1872 Owens Valley earthquake

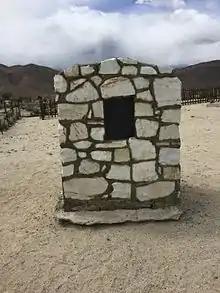
Original plaque and memorial for the 1872 earthquake

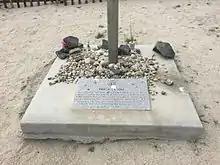
More recent memorial of the earthquake, installed March 26, 1988

Researchers later estimated that similar earthquakes occur on the Lone Pine fault every 3,000–4,000 years. However, the Lone Pine fault is only one of many faults on two parallel systems.